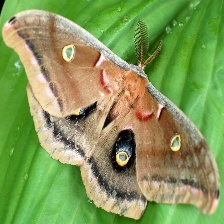
Species: POLYPHEMUS MOTH